List of Navy Midshipmen football seasons

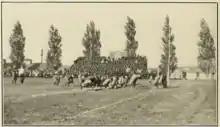
Men lined up in dark sweaters preparing for the beginning of a football play

The Navy Midshipmen college football team competes in the National Collegiate Athletic Association (NCAA) Division I Football Bowl Subdivision, representing the United States Naval Academy in the western division of the American Athletic Conference. The Midshipmen have played their home games at Navy–Marine Corps Memorial Stadium in Annapolis, Maryland since 1959.